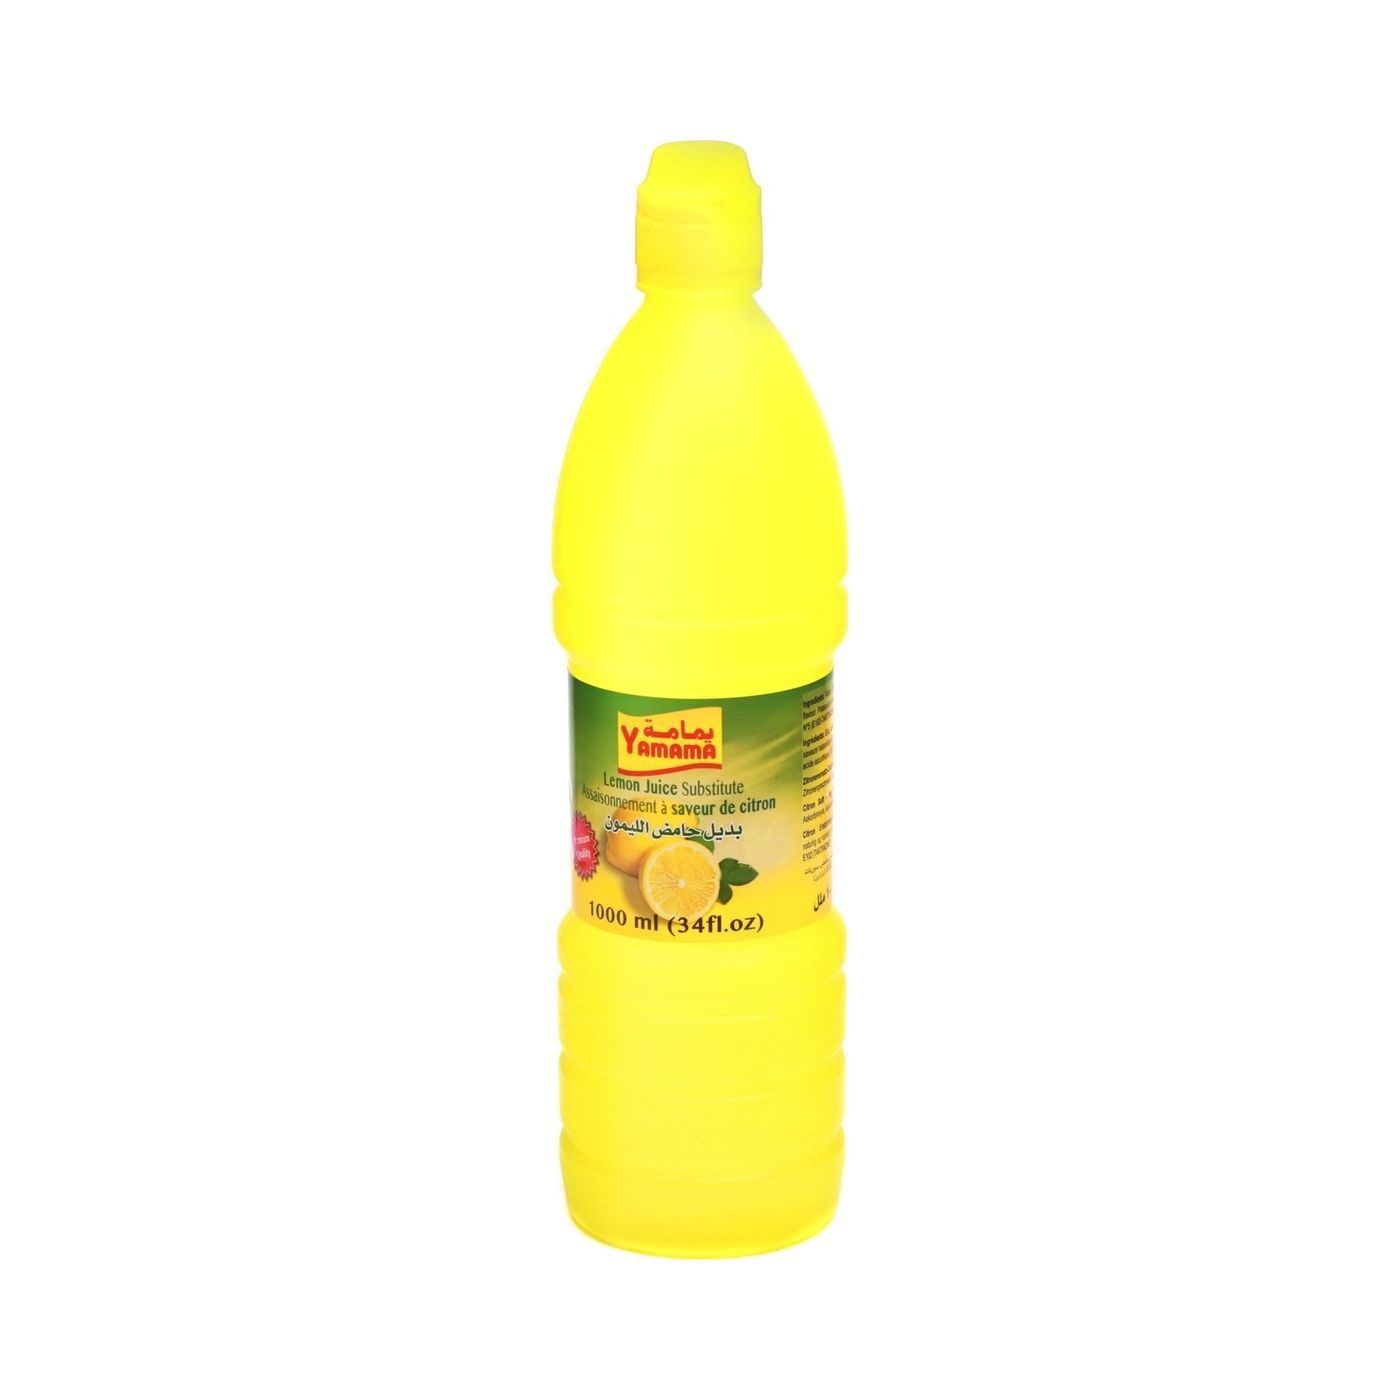
Yamama Lemon Juice, 1L
Brand: Grocery Store Abu Khalil
Category: Food, Beverages & Tobacco > Food Items > Cooking & Baking Ingredients > Lemon & Lime Juice